Jacob Shaffelburg

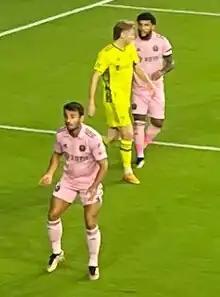
Shaffelburg (in yellow) playing for Nashville SC 2023

In August 2022, Shaffelburg joined Nashville SC on loan for the remainder of the 2022 season, with an option for a permanent transfer in 2023. He made his debut for Nashville on August 21 against FC Dallas and scored a goal in a 4–0 victory. After the season, Nashville exercised the purchase option for the 2023 season and signed him to a four-year contract extension with a club option for 2027.